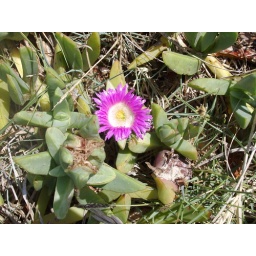
Pigface (with pink flower), a succulent that is commonly found in sand dunes in SE Qld. Australia.